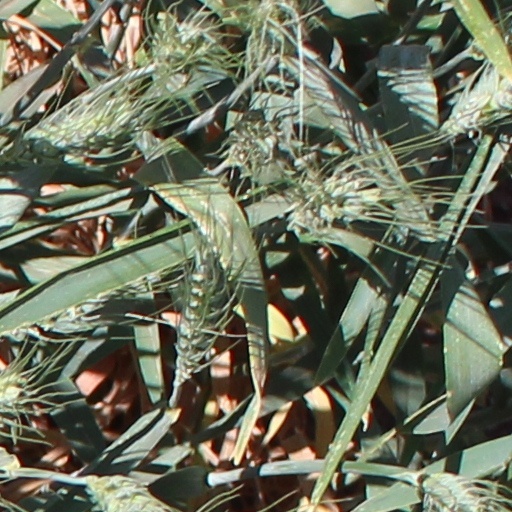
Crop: wheat